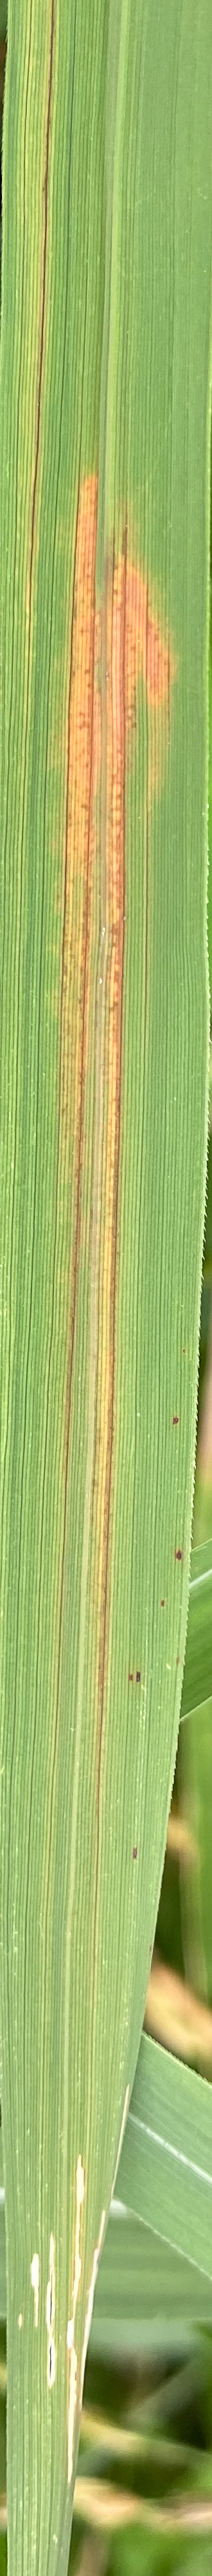
Nhãn: K